Stumbras

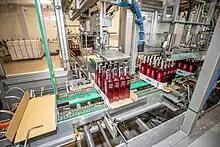
Stumbras production line

AB Stumbras is the oldest and largest producer of strong alcoholic drinks in Kaunas, Lithuania. The company began operations in 1906. It is also the largest exporter of strong alcoholic beverages and one of the biggest taxpayers in Lithuania. The company's most famous brands include "Lithuanian vodka" (vodka), "999" (bitter), "Gloria" (brandy), "Stumbro Starka" (bitter), "Krupnikas" (liqueur) and "Poema" (liqueur). The company name translates as Wisent.